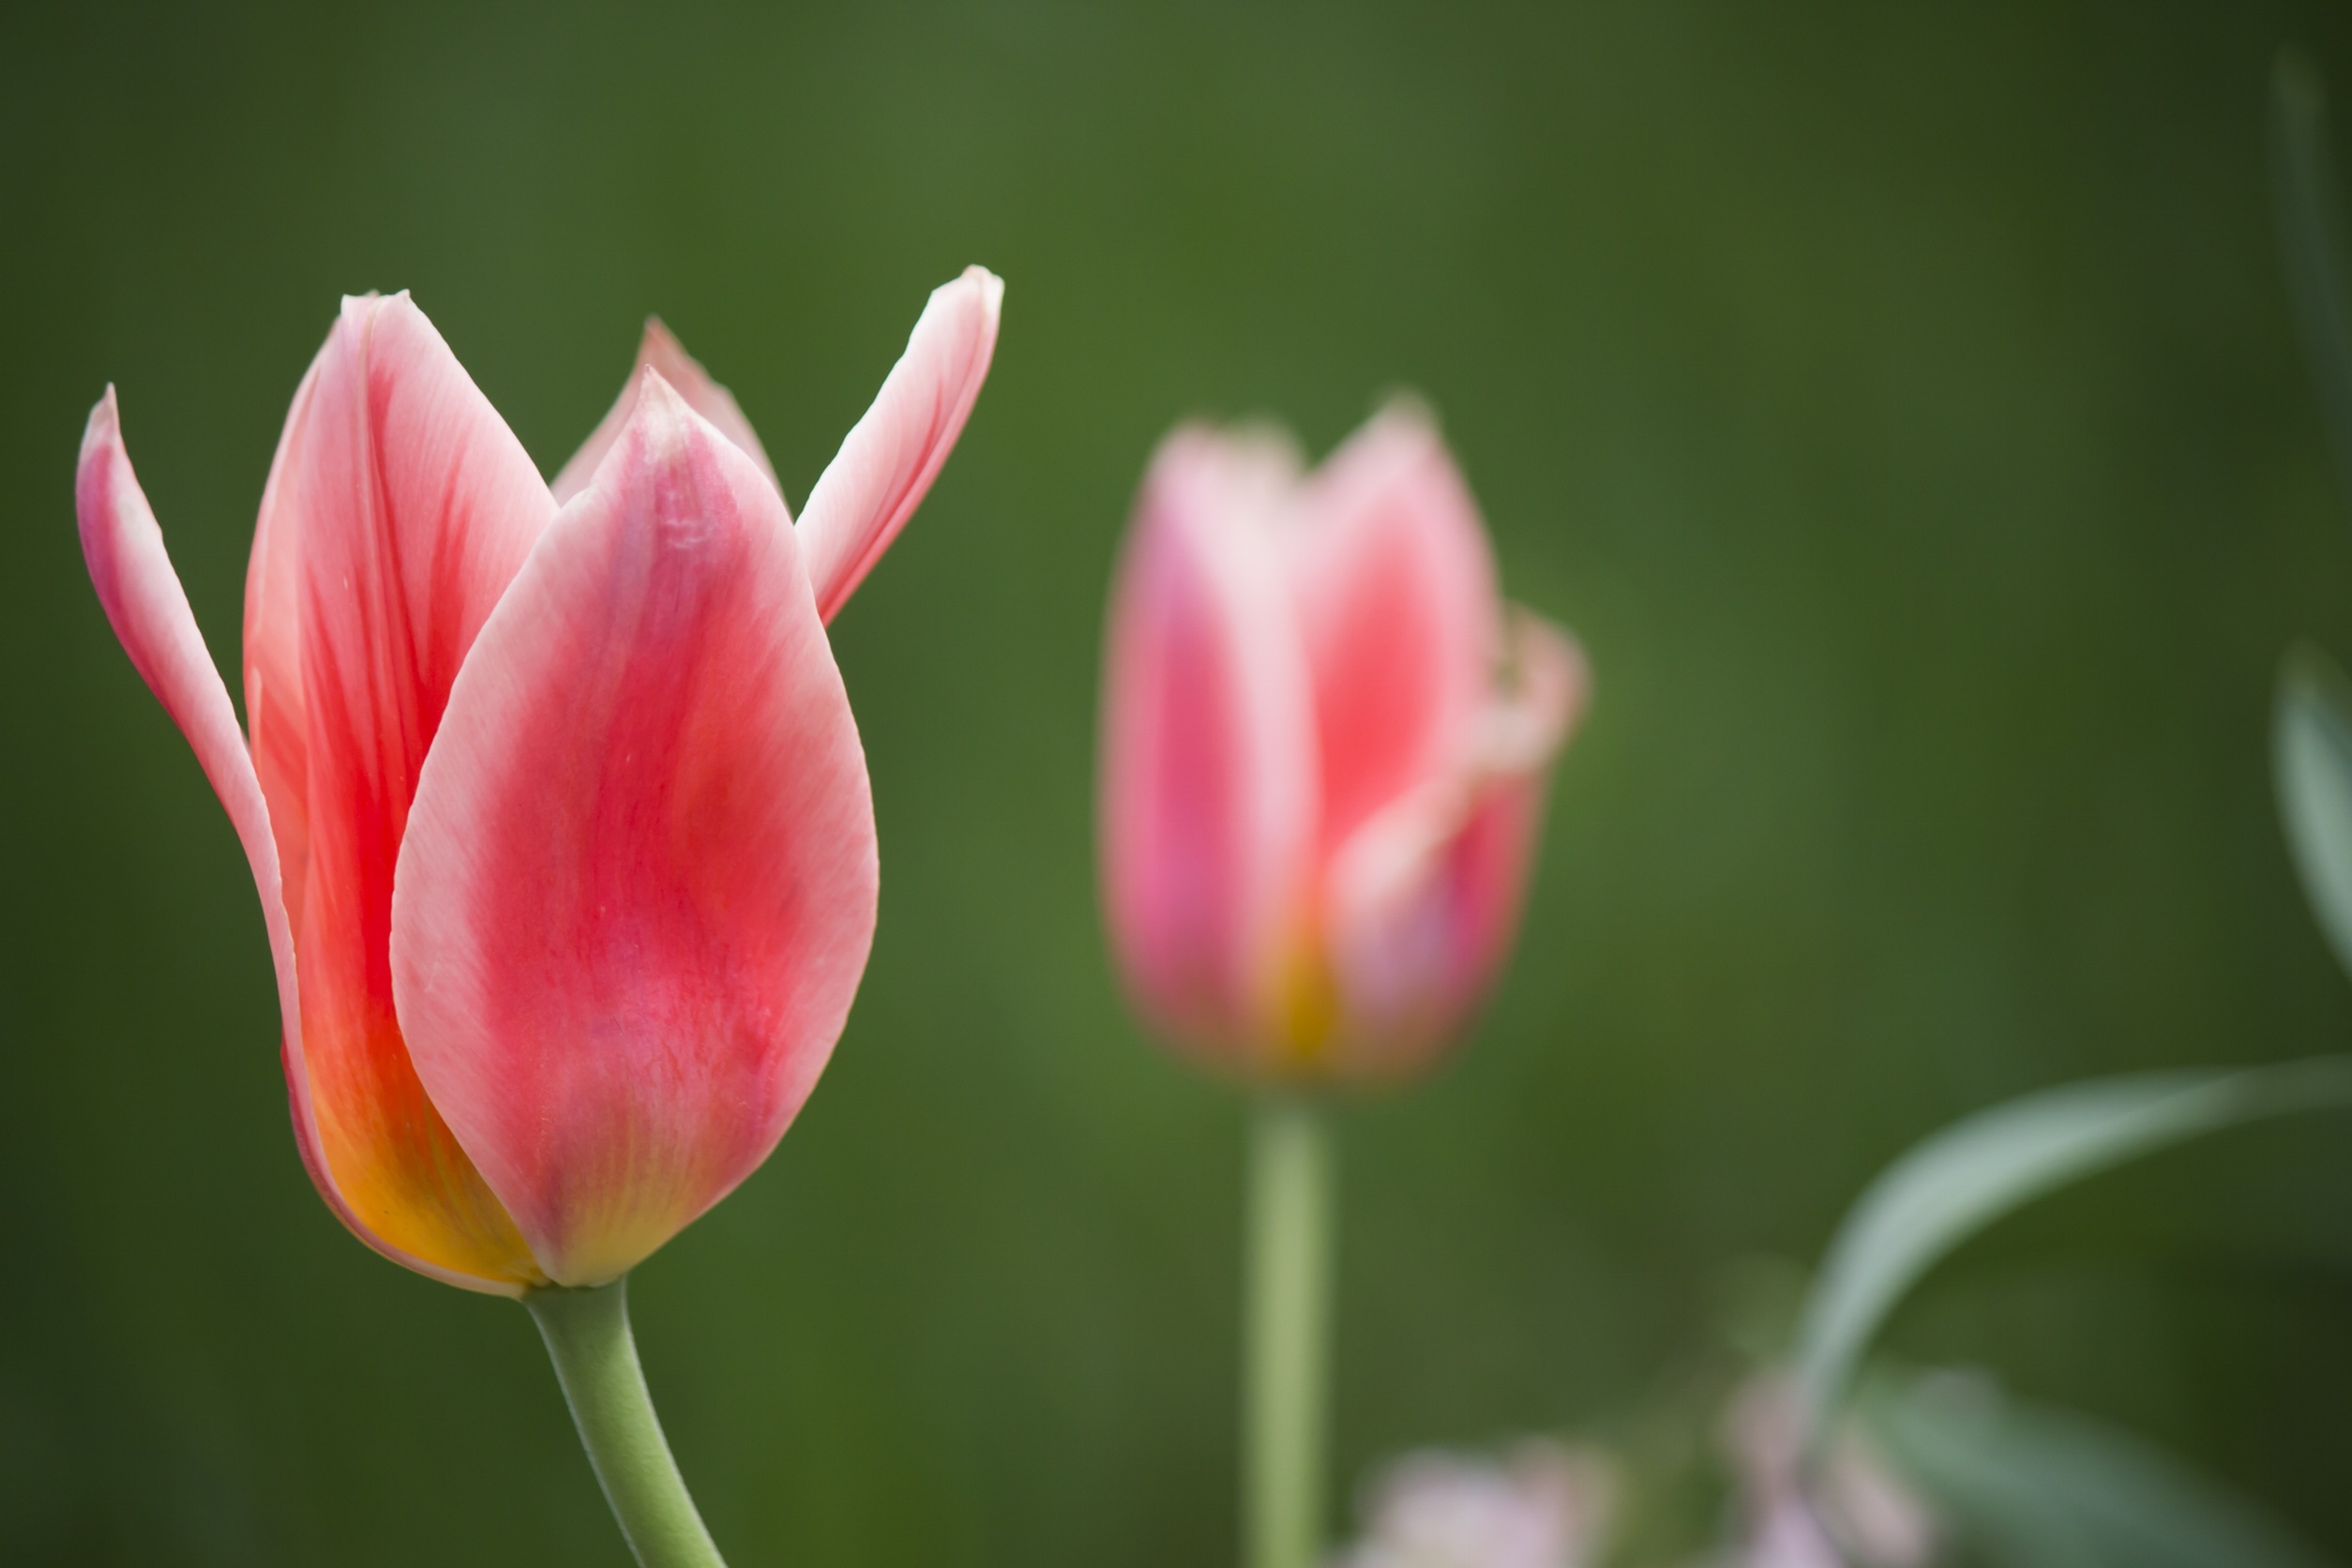
nature, plant, flower, petal, summer, tulip, spring, red, garden, pink, flora, season, easter, bud, macro photography, flowering plant, lily family, plant stem, land plant